Demetrius Shipp Jr.

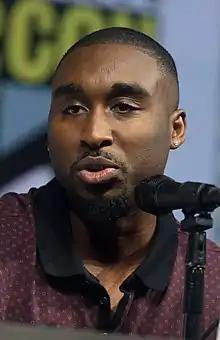
Shipp at the 2018 San Diego Comic-Con

Demetrius Shipp Jr. (born November 20, 1988) is an American actor. He portrayed rapper and actor Tupac Shakur in the 2017 biopic "All Eyez on Me", as well as gang leader Tyrone Moore in "All American".